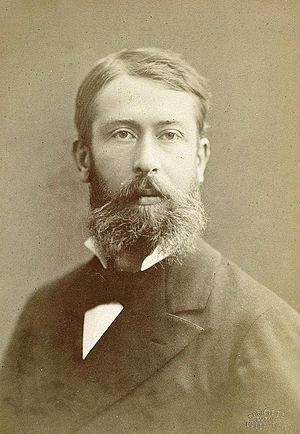
Noël Eugène Ballay. Bibliothèque nationale et universitaire de Strasbourg
Le docteur Noël Eugène Ballay, né le 14 juillet 1847 à Fontenay-sur-Eure et mort le 27 janvier 1902 à Saint-Louis, est un explorateur et un administrateur colonial français, le second gouverneur général de l'Afrique-Occidentale française.